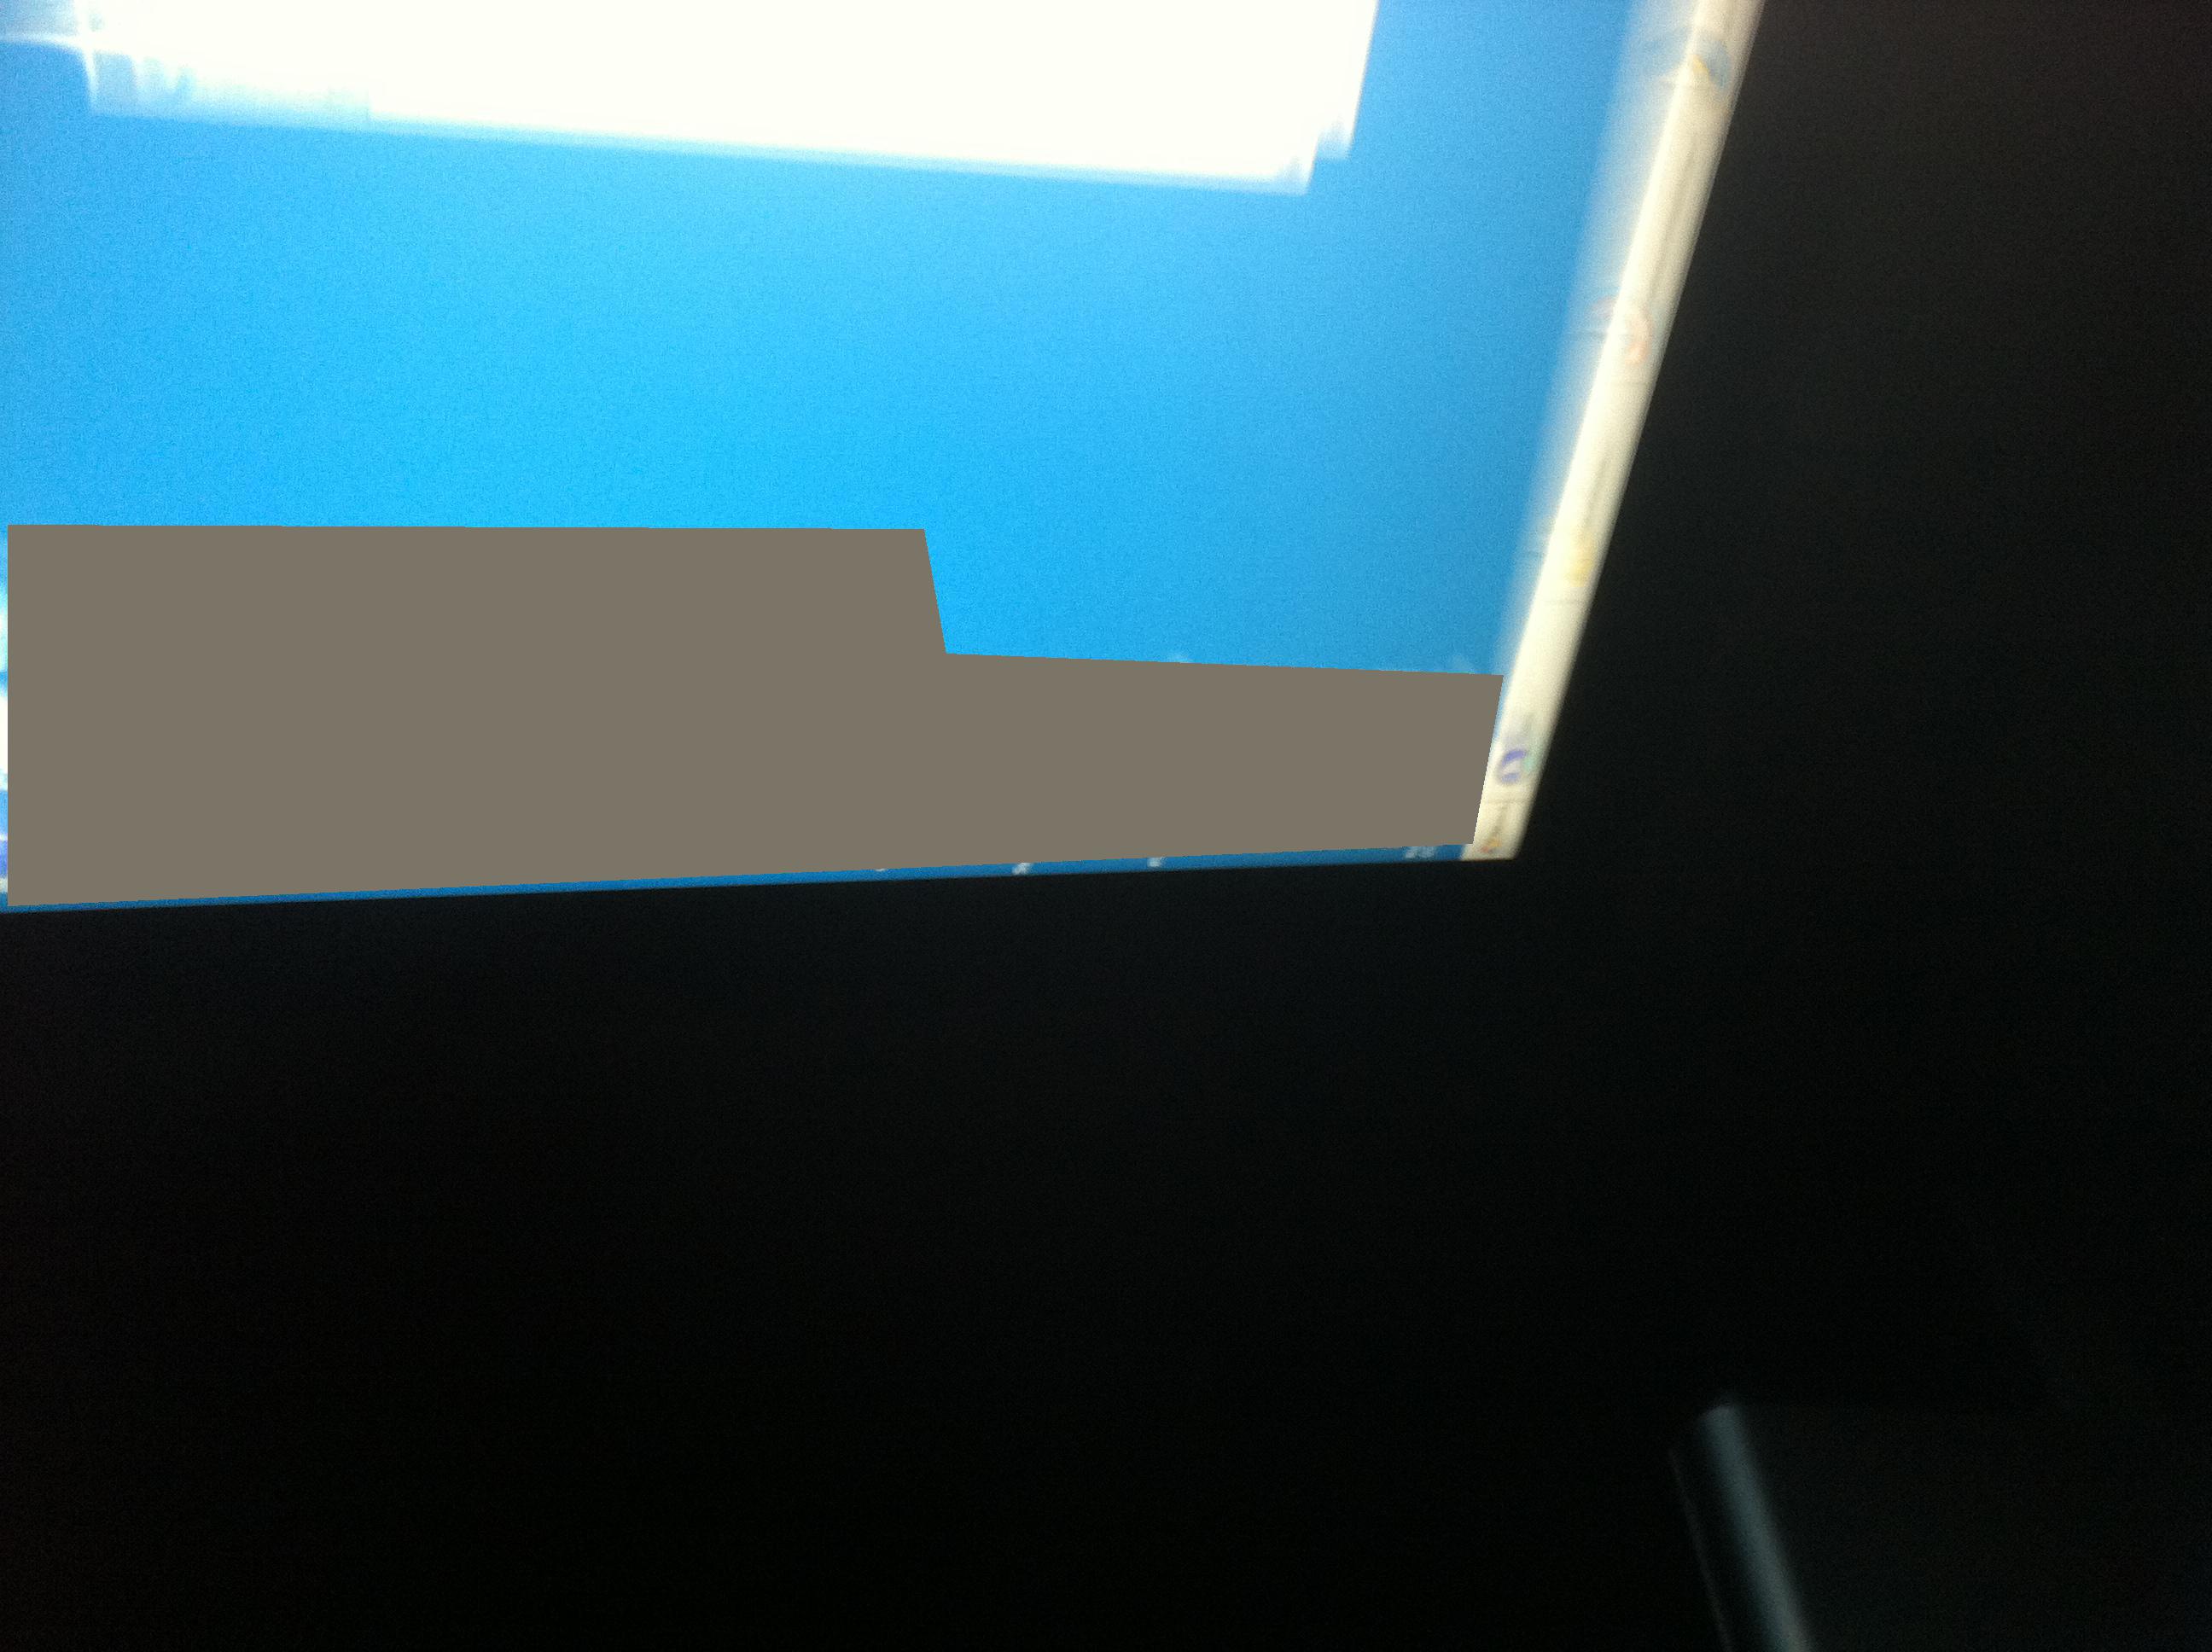Question: Hi, I'm trying to cancel from a dating site, and it requires a code that I hope I've gotten a picture of. I need to know what code to put in presumably that's on this page so that I can then put in and
Answer: unanswerable